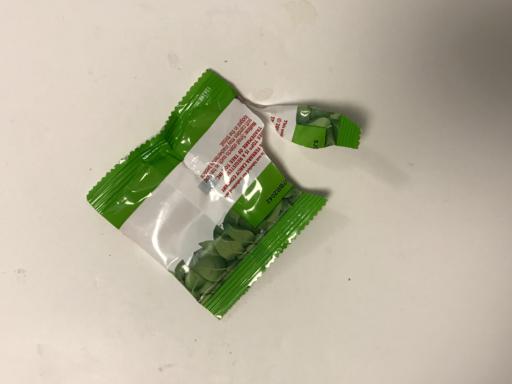
Label: trash